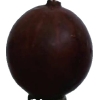
Label: gooseberry